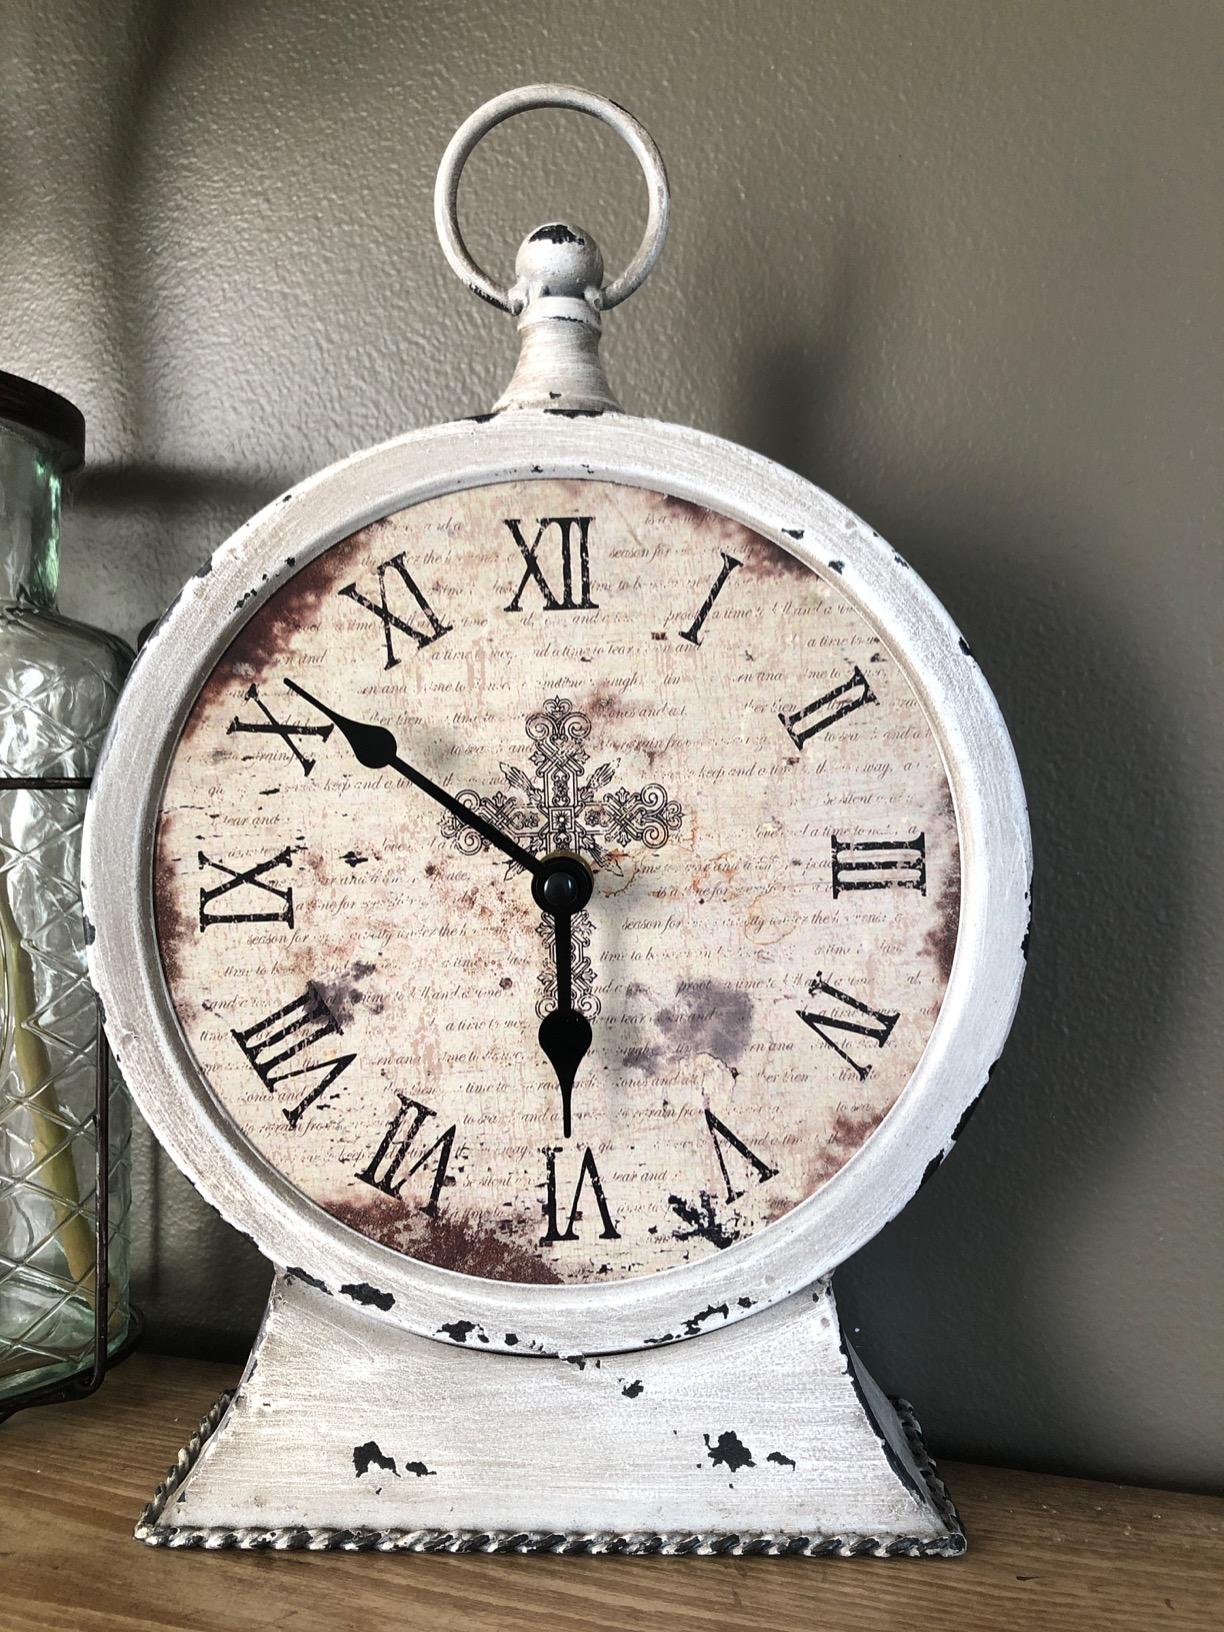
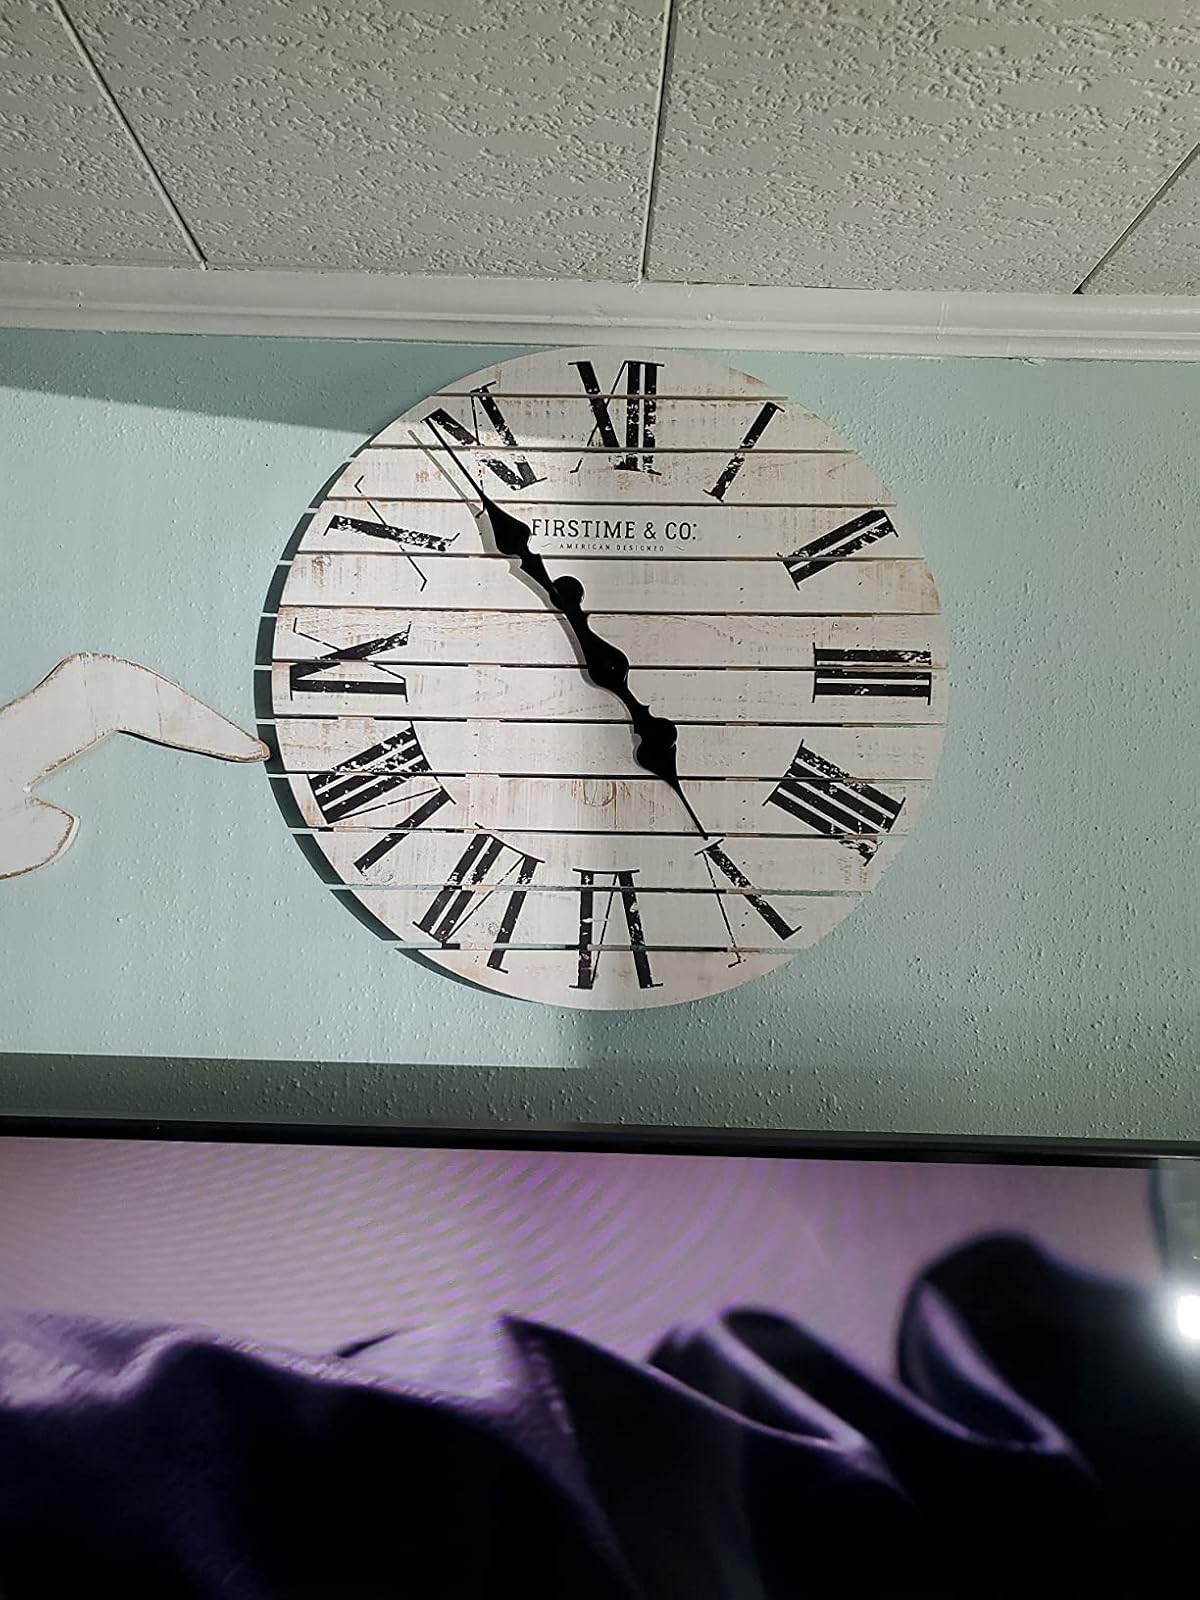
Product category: clock
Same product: no